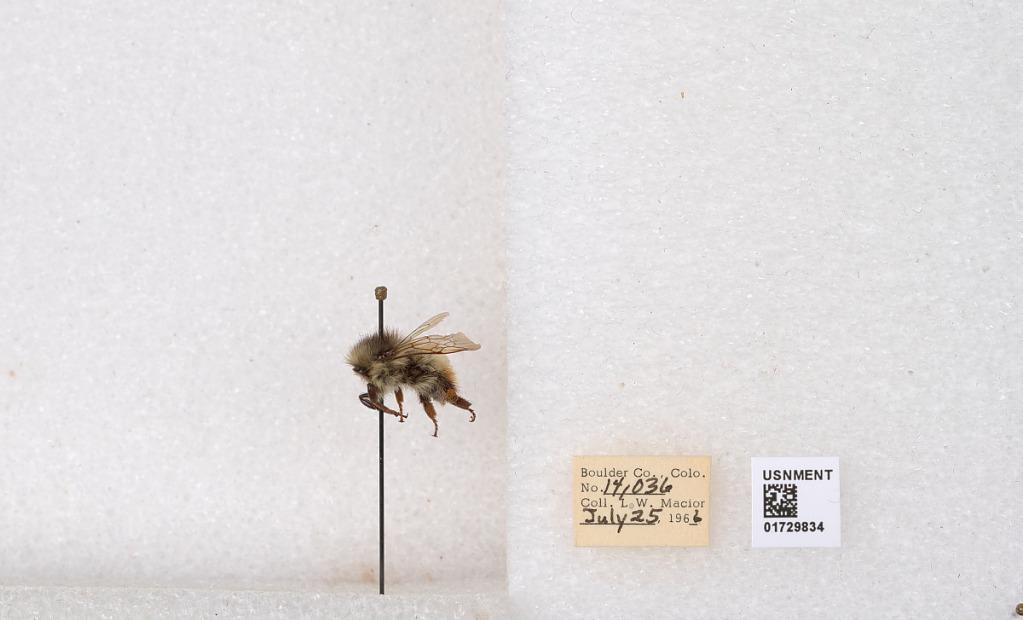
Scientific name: Bombus flavifrons Cresson
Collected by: L. Macior
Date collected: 1966-7-25
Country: United States
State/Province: Colorado
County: Boulder
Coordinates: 40.0925, -105.358